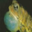
Label: frog